Aftermath of the 2008 Mumbai attacks

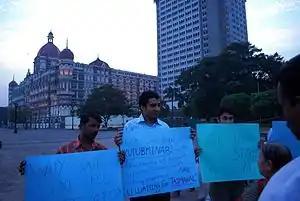
Citizens outside the Taj Mahal Palace demanding government action

In the aftermath of the 2008 Mumbai attacks, all schools and colleges, and most offices were closed. The Bombay Stock Exchange and National Stock Exchange remained closed on 27 November 2008. Shooting of Bollywood films and TV series had also been halted in the city. Many international airlines temporarily discontinued operations to Mumbai, in the interest of passenger and crew safety.